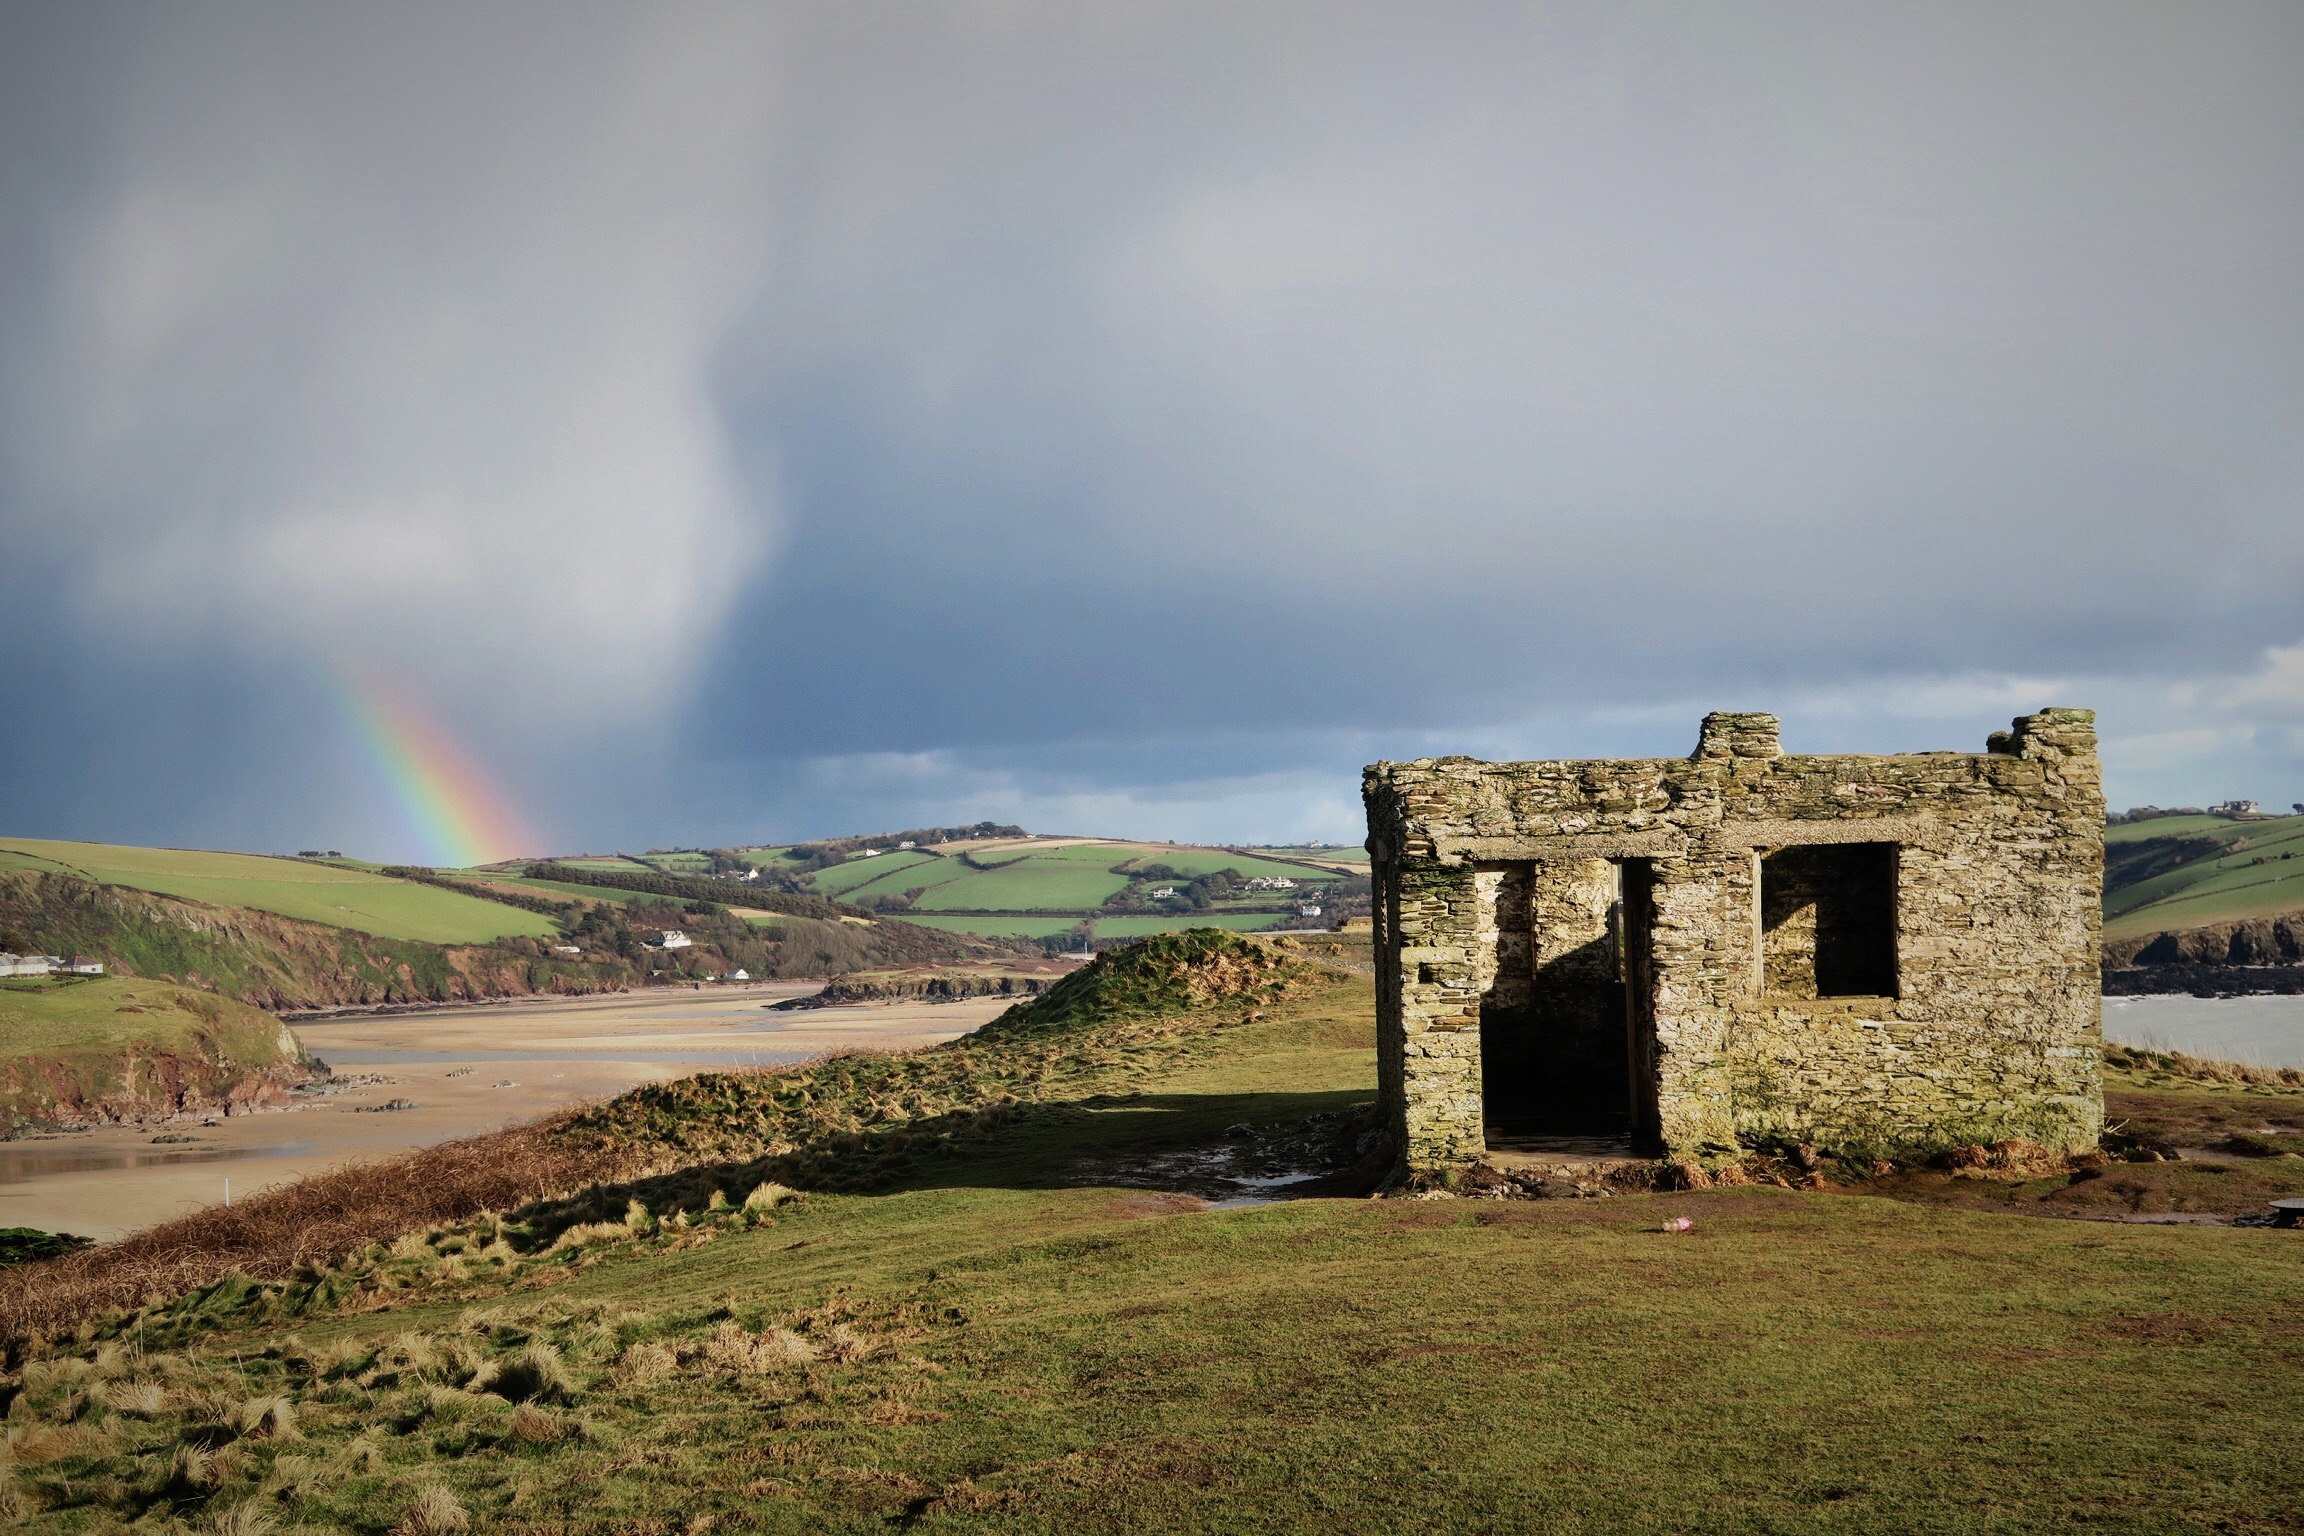
landscape, hill, ruins, rural area, ancient history